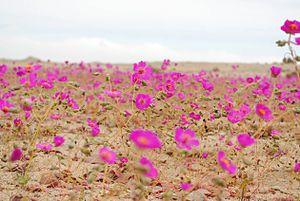
Le désert d'Atacama est une région hyperaride située au Chili en Amérique du Sud. L'Atacama est connu pour être une des régions les plus arides sur Terre. Certains secteurs peuvent en effet être privés de précipitations pendant 50 ans. C'est un désert d'abri coincé entre la fosse océanique d'Atacama et la cordillère des Andes. Il est situé dans le nord du pays et couvre la région d'Arica et Parinacota, la région de Tarapacá, la région d'Antofagasta et le nord de la région d'Atacama. Le désert d'Atacama forme une écorégion terrestre définie par le Fonds mondial pour la nature, qui appartient au biome des déserts et brousses xériques de l'écozone néotropicale. Il inclut les villes d'Antofagasta, de Calama, d'Arica, d'Iquique et de Copiapó qui comptent toutes plus de 100 000 habitants.